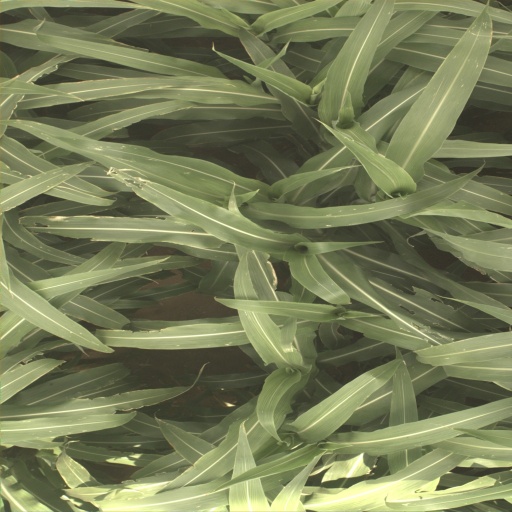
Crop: sorghum